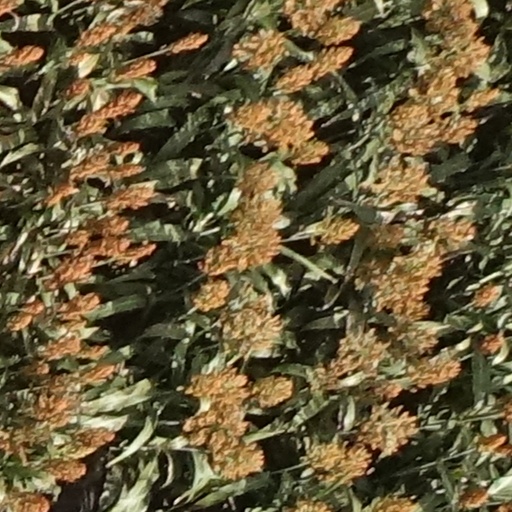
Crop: sorghum